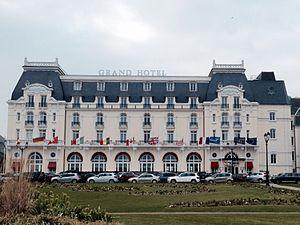
Cet article décrit les lieux des romans constituant À la recherche du temps perdu, œuvre romanesque de Marcel Proust.